Lee Morgan

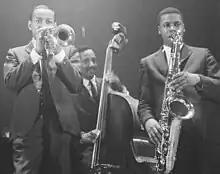
Morgan (left), Jymie Merritt (center), and Wayne Shorter (right)

Joining Art Blakey's Jazz Messengers in 1958, Morgan further developed his talent as a soloist and composer. He toured with Blakey for a few years, and was featured on numerous albums by the Messengers, including "Moanin'", which is one of the band's best-known recordings. When Benny Golson left the Jazz Messengers, Morgan persuaded Blakey to hire Wayne Shorter, a young tenor saxophonist, to fill the chair. This version of the Jazz Messengers, including pianist Bobby Timmons and bassist Jymie Merritt, recorded many albums during 1959–61, including for Blue Note "Africaine," "The Big Beat", "A Night in Tunisia" and "The Freedom Rider". During his time with The Jazz Messengers, Morgan also wrote several tunes including "The Midget", "Haina", "Celine", "Yama," "Kozo's Waltz", "Pisces", and "Blue Lace." The drug problems of Morgan and Timmons forced them to leave the band in 1961, and the trumpeter returned to Philadelphia, his hometown. According to Tom Perchard, a Morgan biographer, it was Blakey who introduced the trumpeter to heroin, which impeded progression in his career.